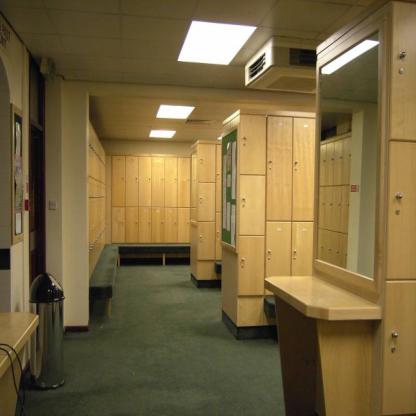
Scene: Indoor